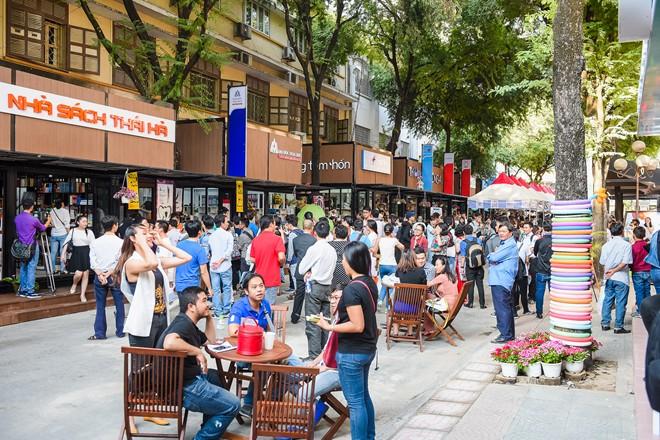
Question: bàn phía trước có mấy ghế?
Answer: có bốn ghế